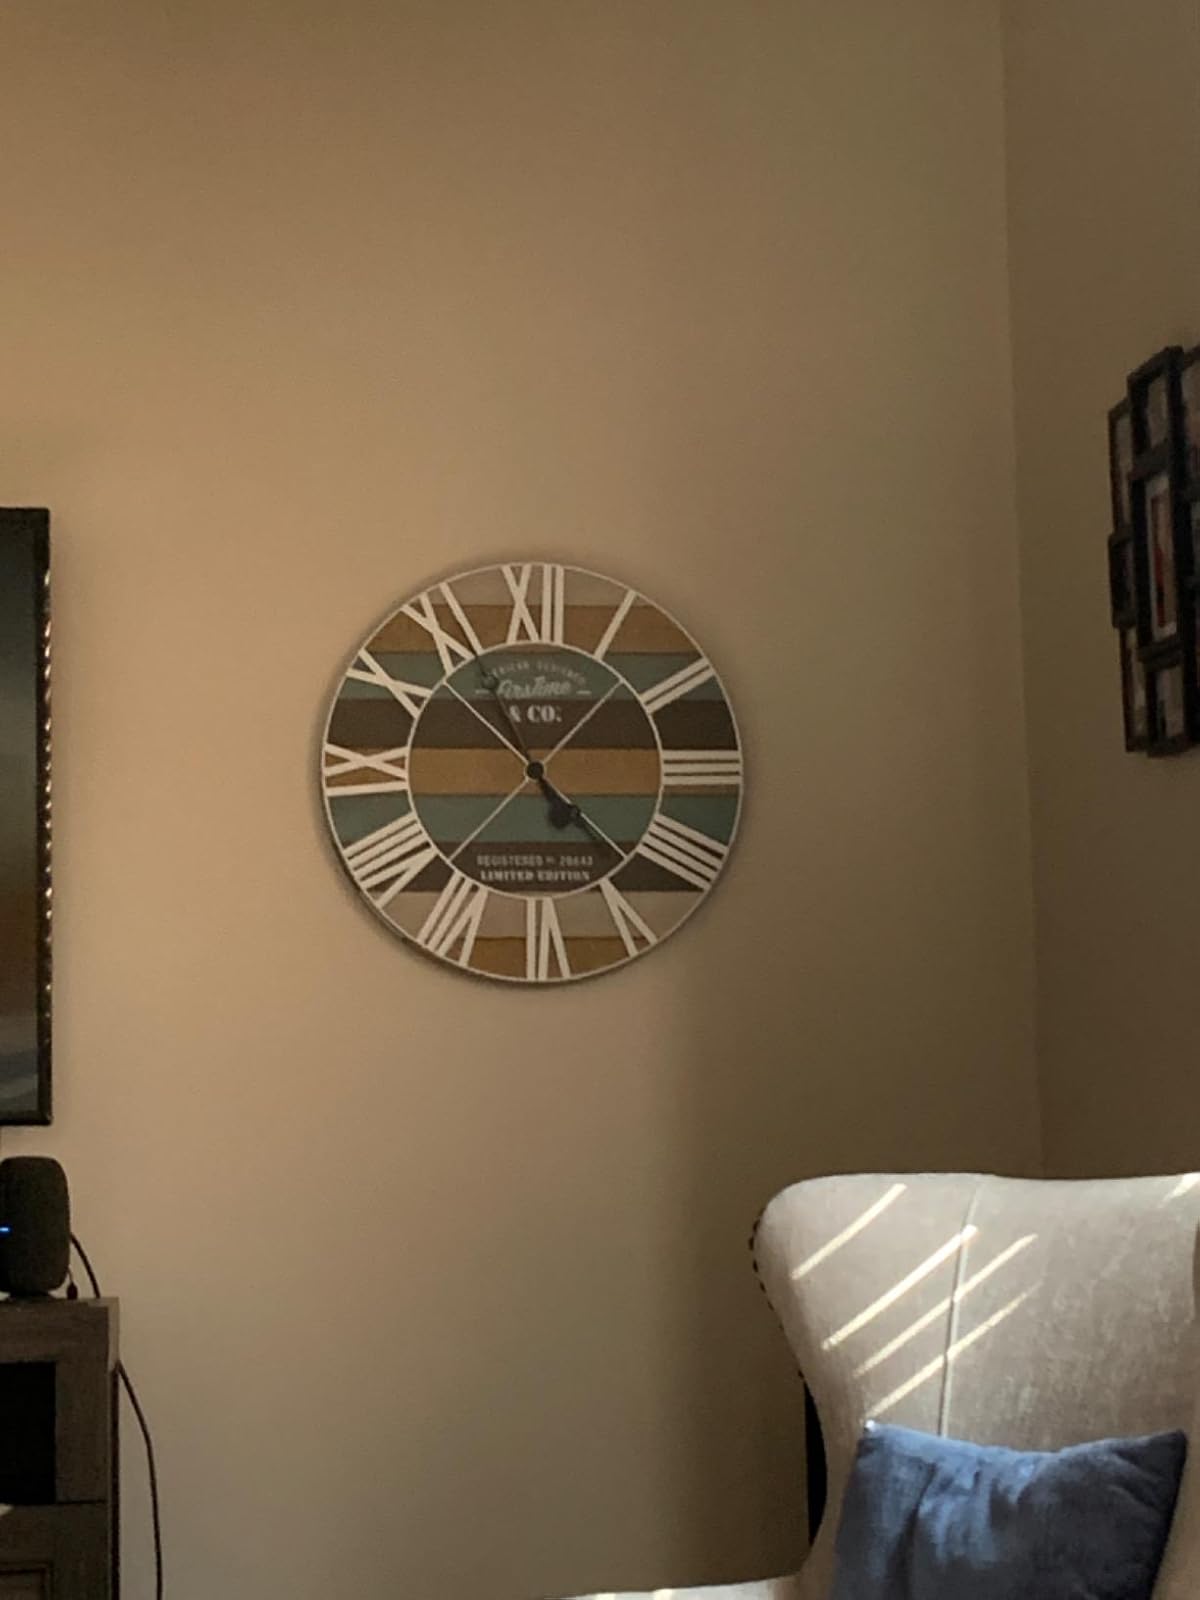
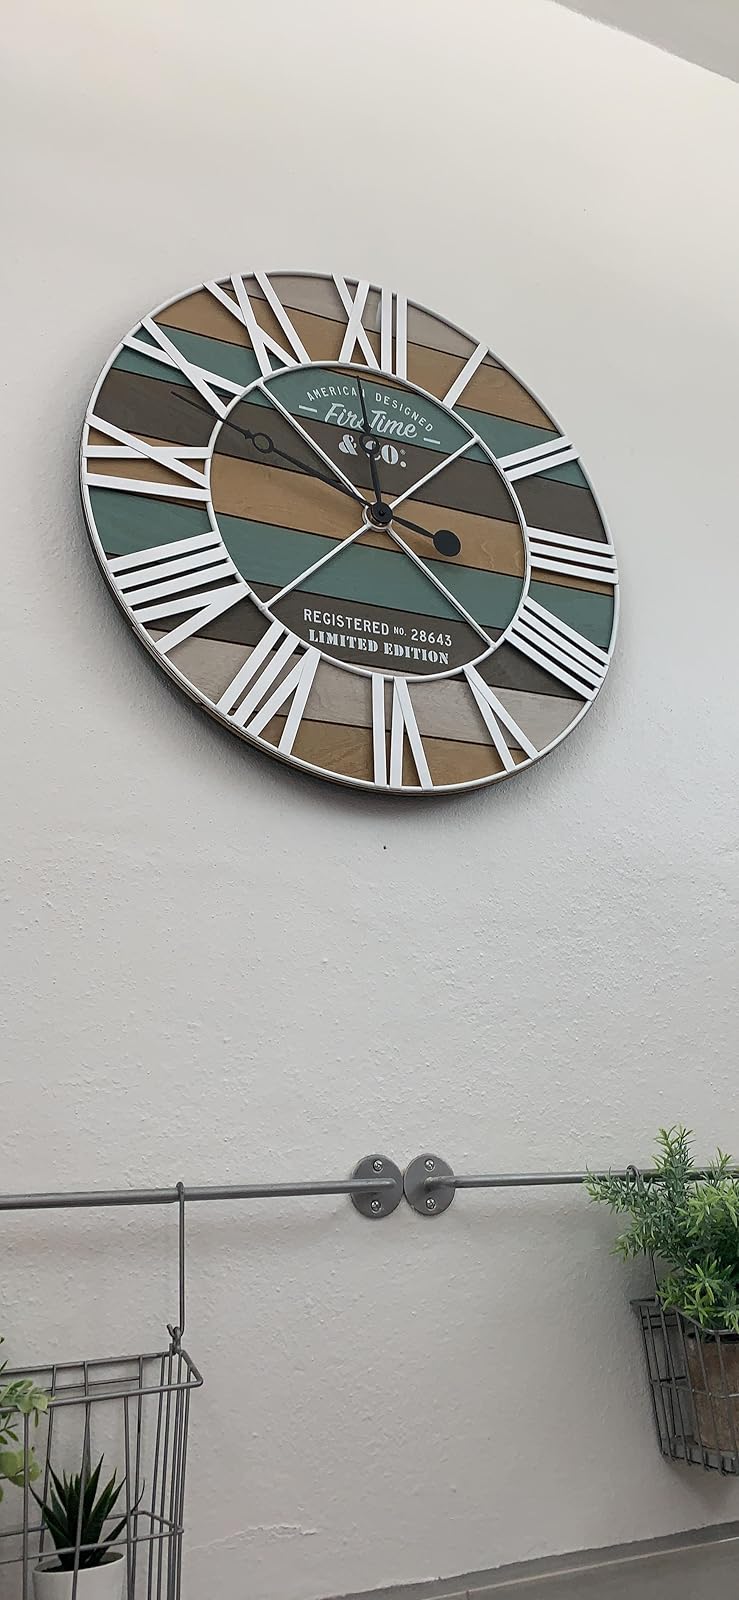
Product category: clock
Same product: yes